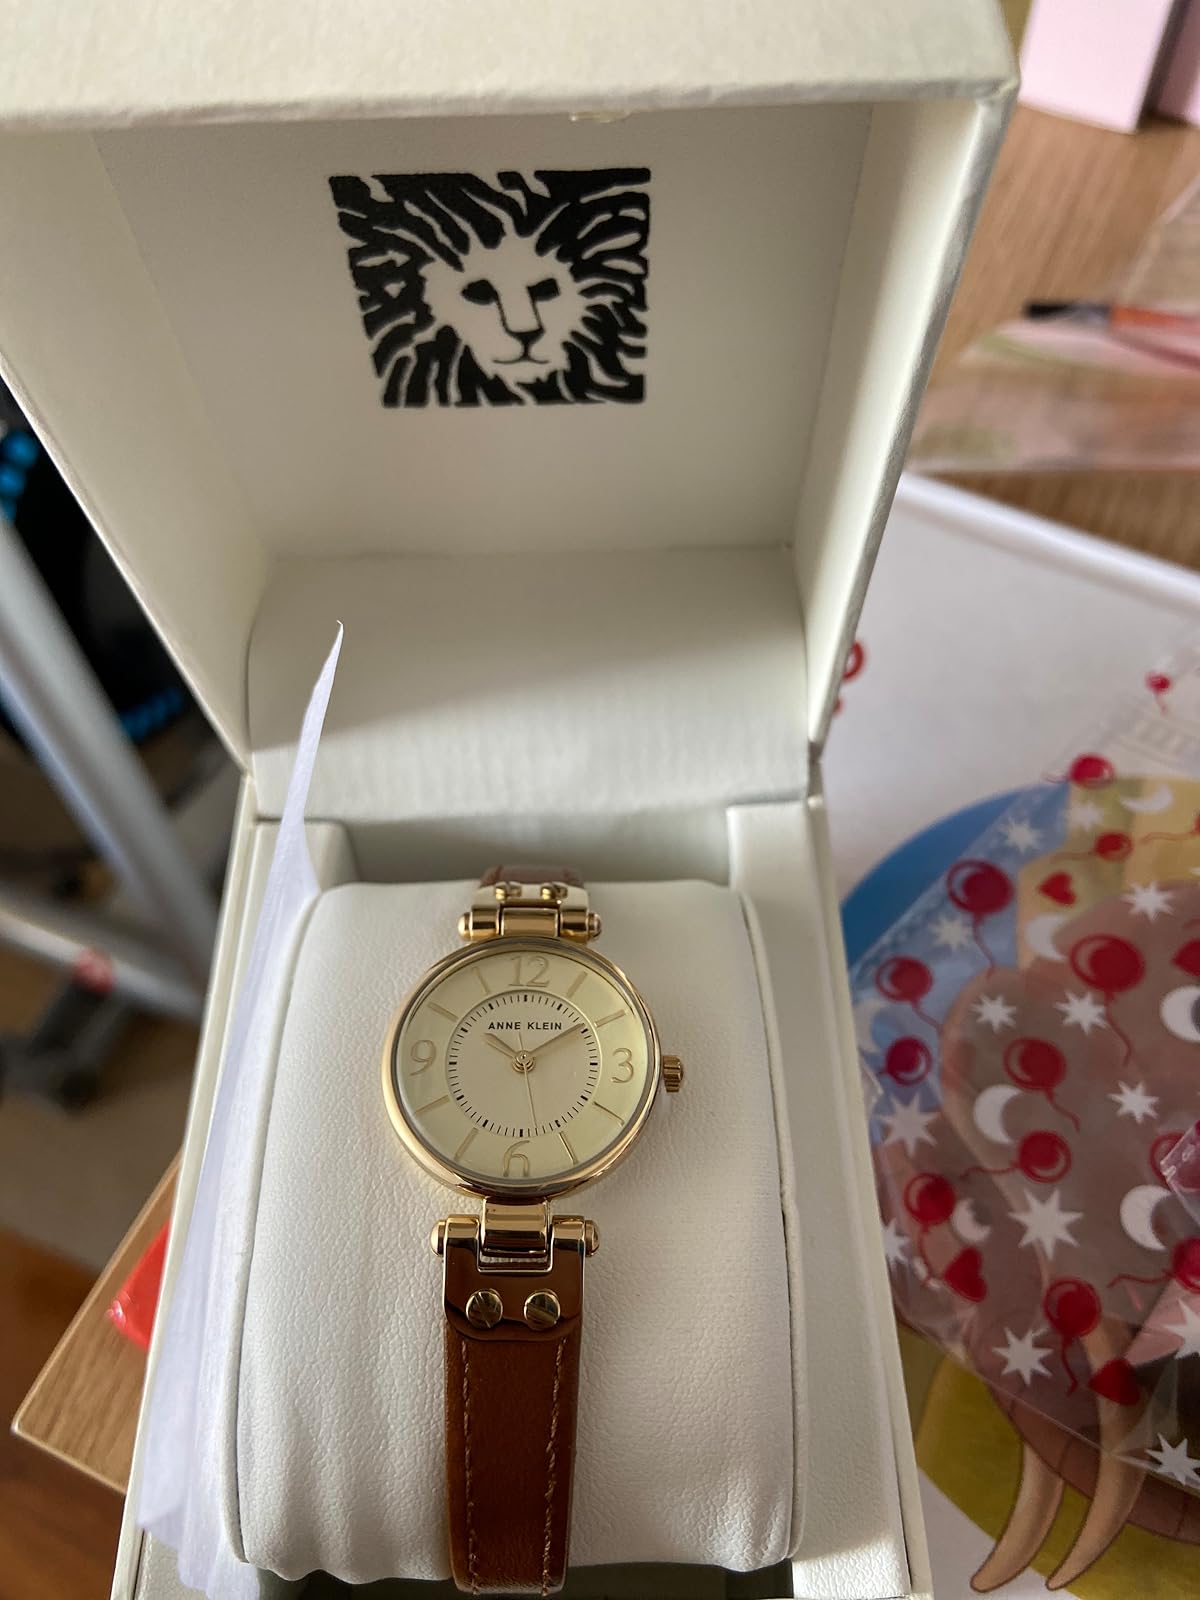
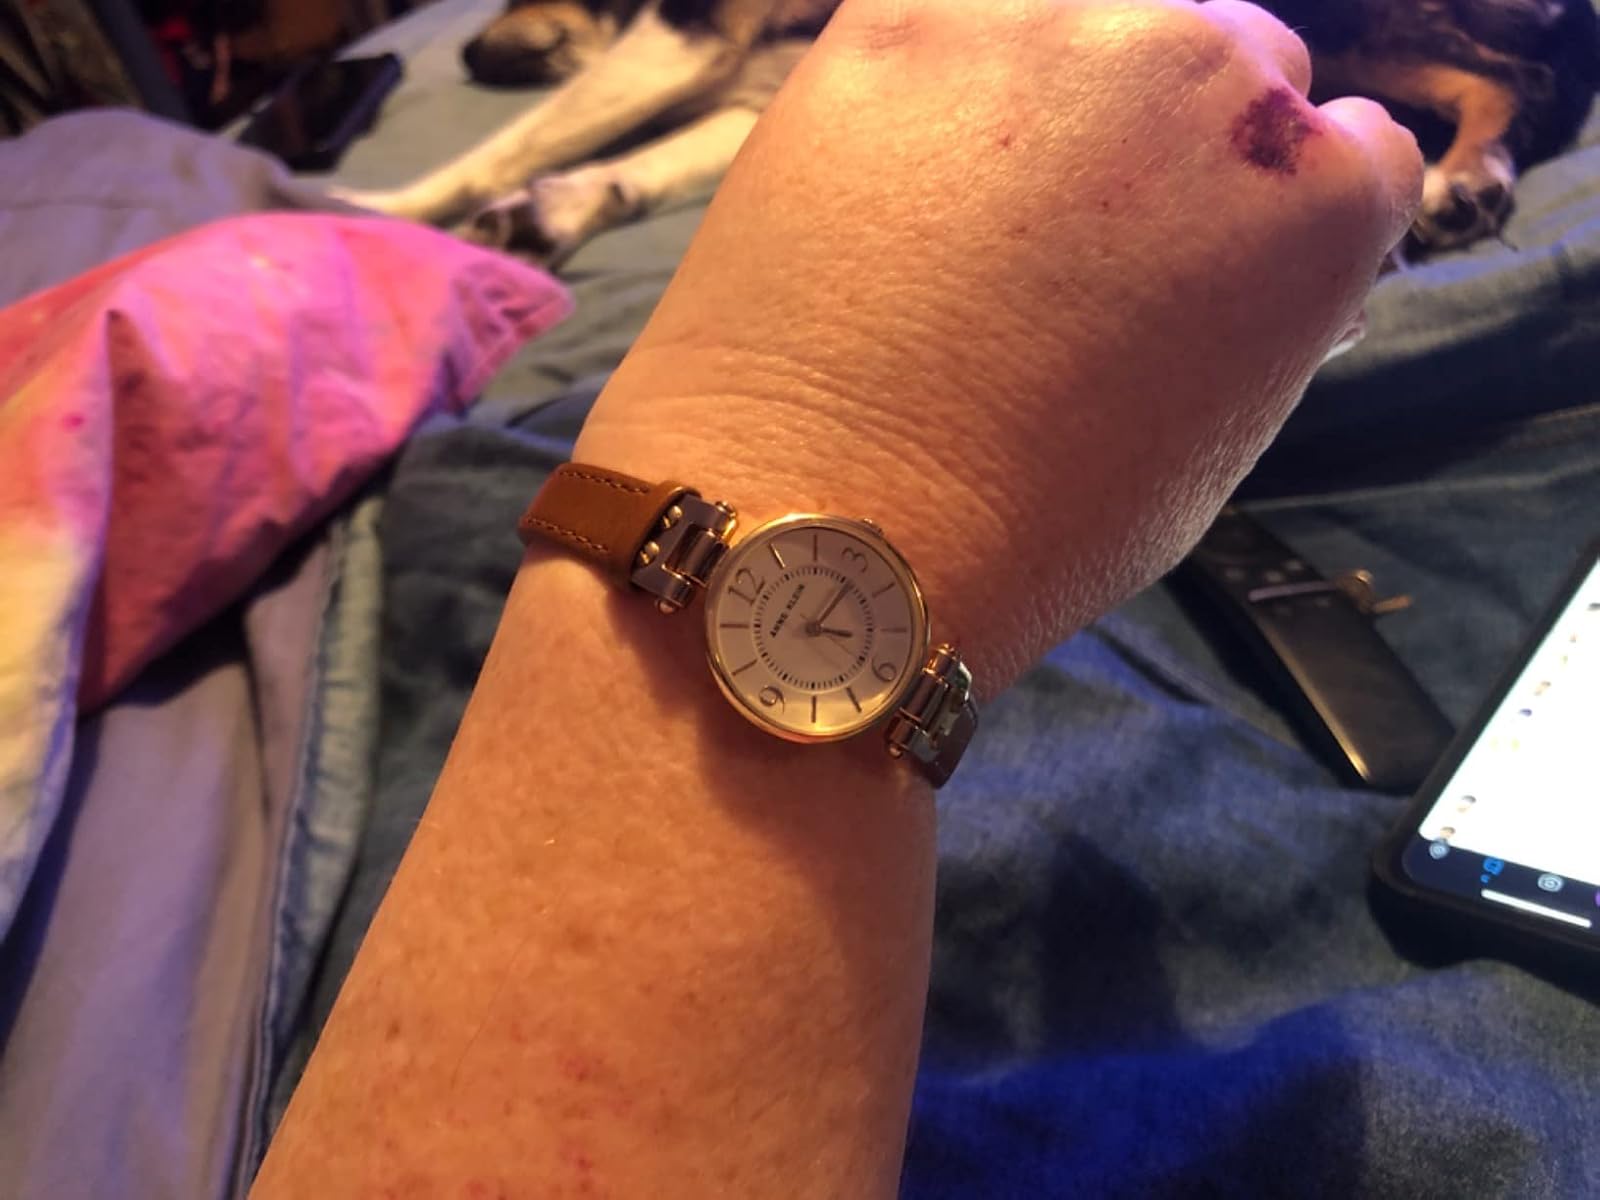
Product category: accessories_watch
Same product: yes